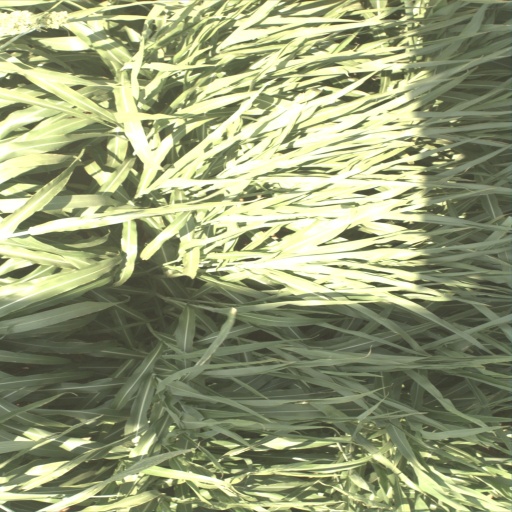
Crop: sorghum